Samir Ghanem

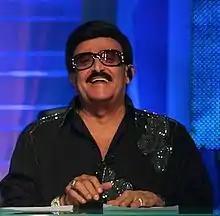
Samir Ghanem in 2010

He was a member of the stand-up comedy trio Tholathy Adwa'a El Masrah alongside George Sidhom and El Deif Ahmed. Their debut was "Doctor Save Me", a short performance that introduced them to the entertainment world. They presented the first ever TV show "Ramadan Riddles". After El Deif Ahmed's death in 1970, Ghanem and Sidhom continued under the same name (Tholathy Adwa'a El Masrah) until the 1980s. Together they made achievements such as; "Al-Mutazawwigun" in 1978 among others.